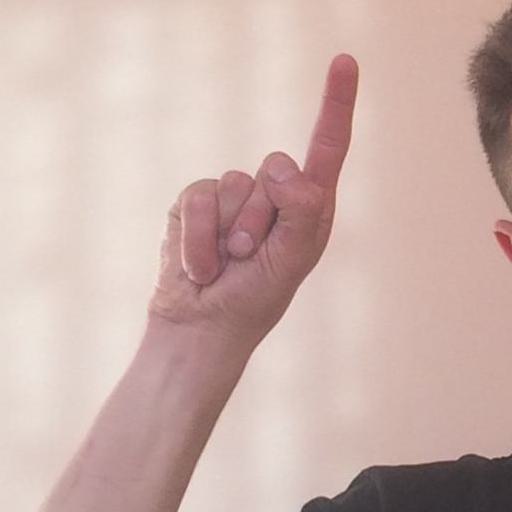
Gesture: one